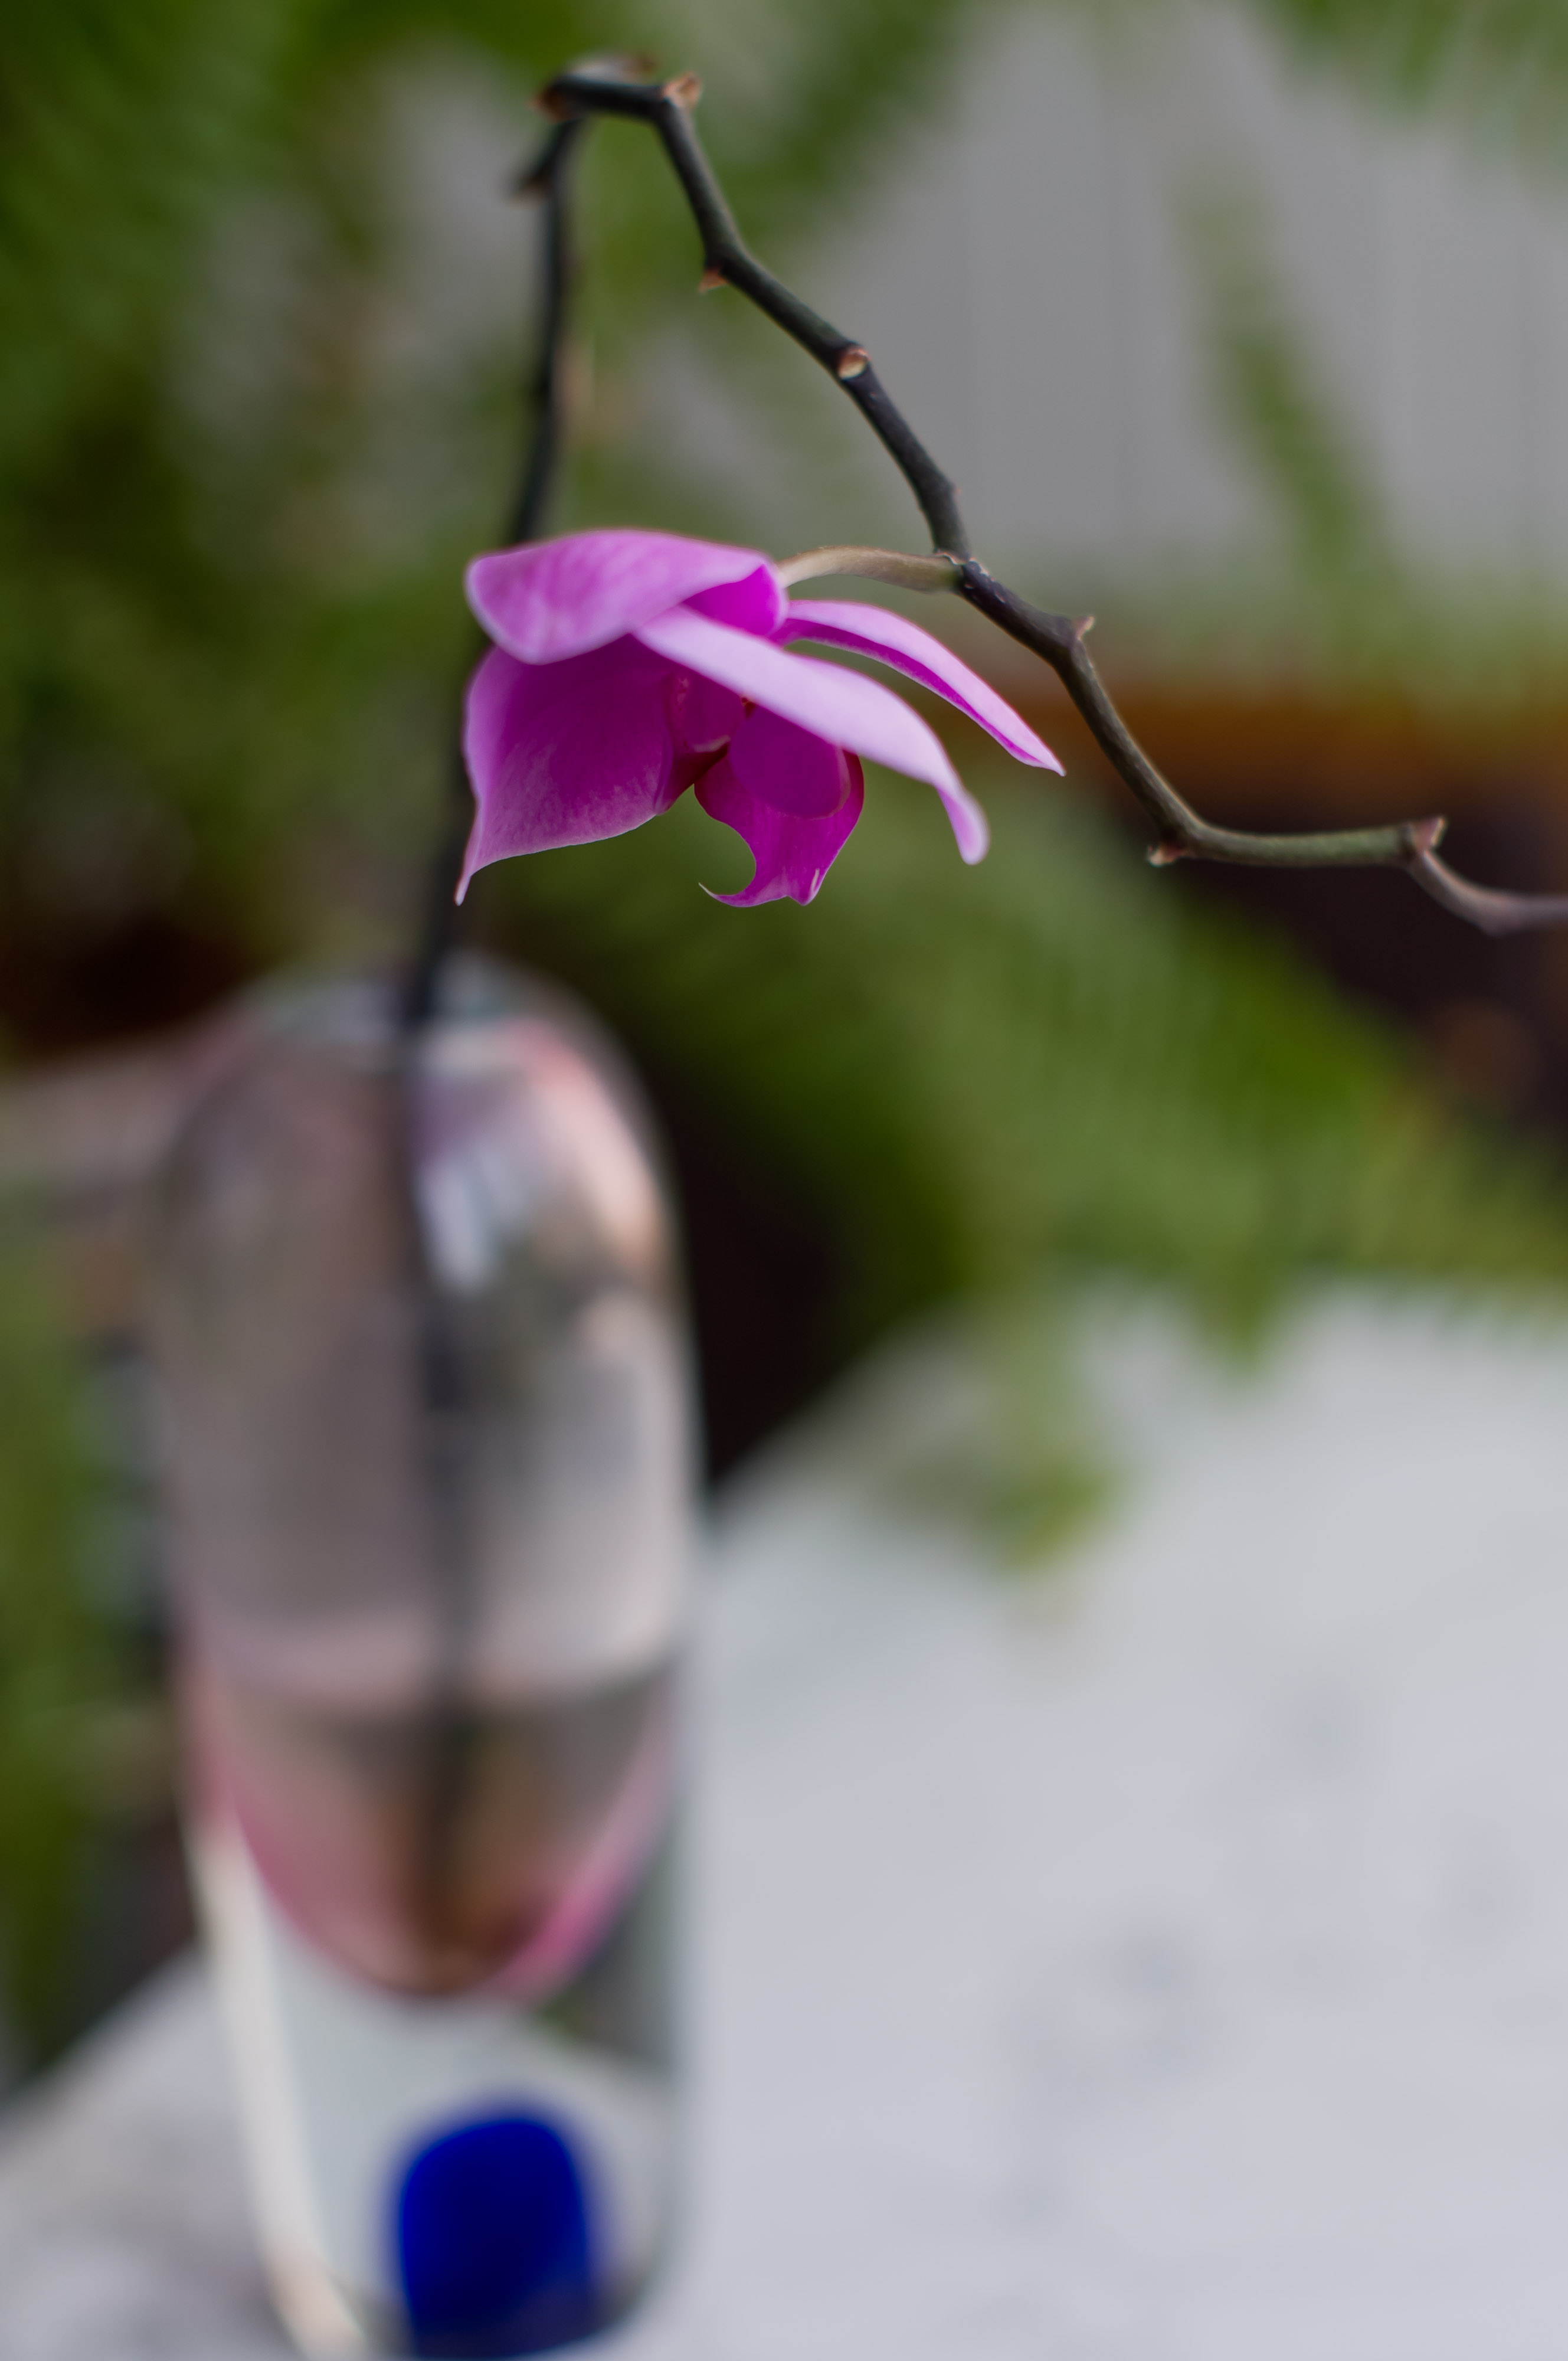
plant, leaf, flower, petal, spring, hummingbird, flora, orchid, 2015, 50mm14, macro photography, pentaxm